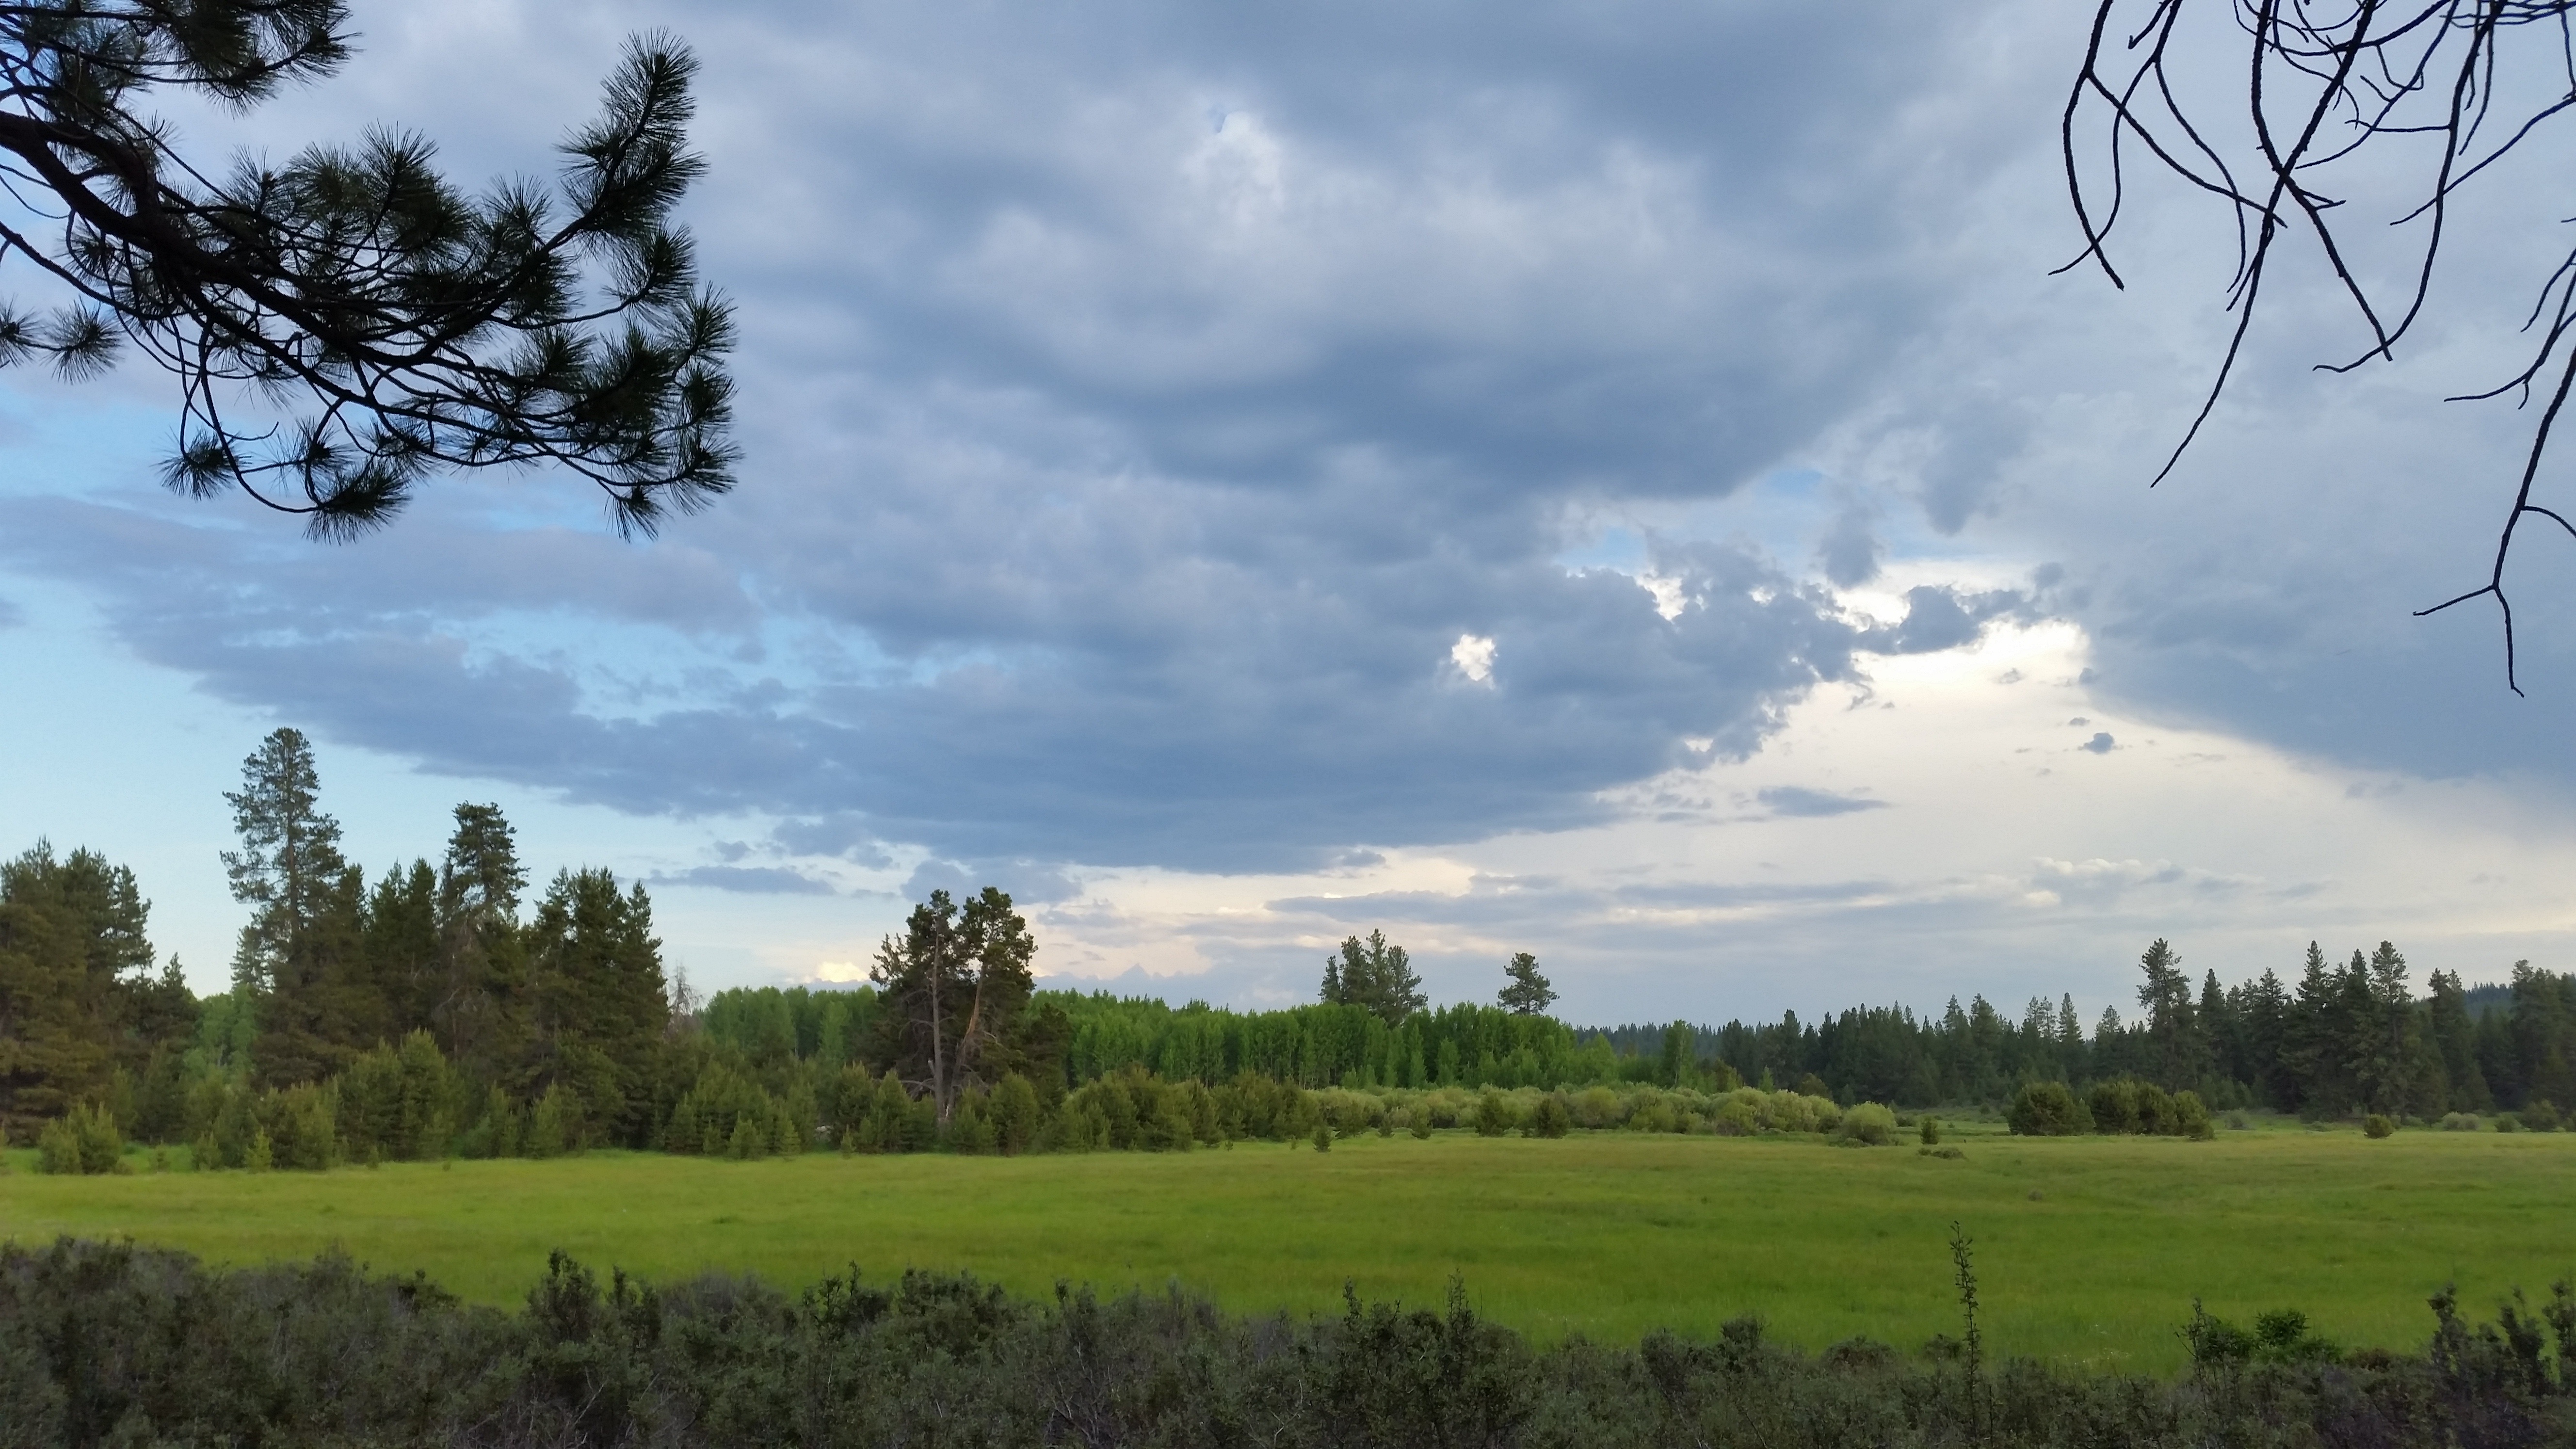
landscape, tree, nature, forest, grass, outdoor, mountain, cloud, plant, sky, sport, field, meadow, prairie, morning, hill, lake, river, panorama, vacation, travel, recreation, scenic, scenery, plain, trees, resort, grassland, picturesque, snowboarding, habitat, oregon, rural area, natural environment, atmospheric phenomenon, woody plant